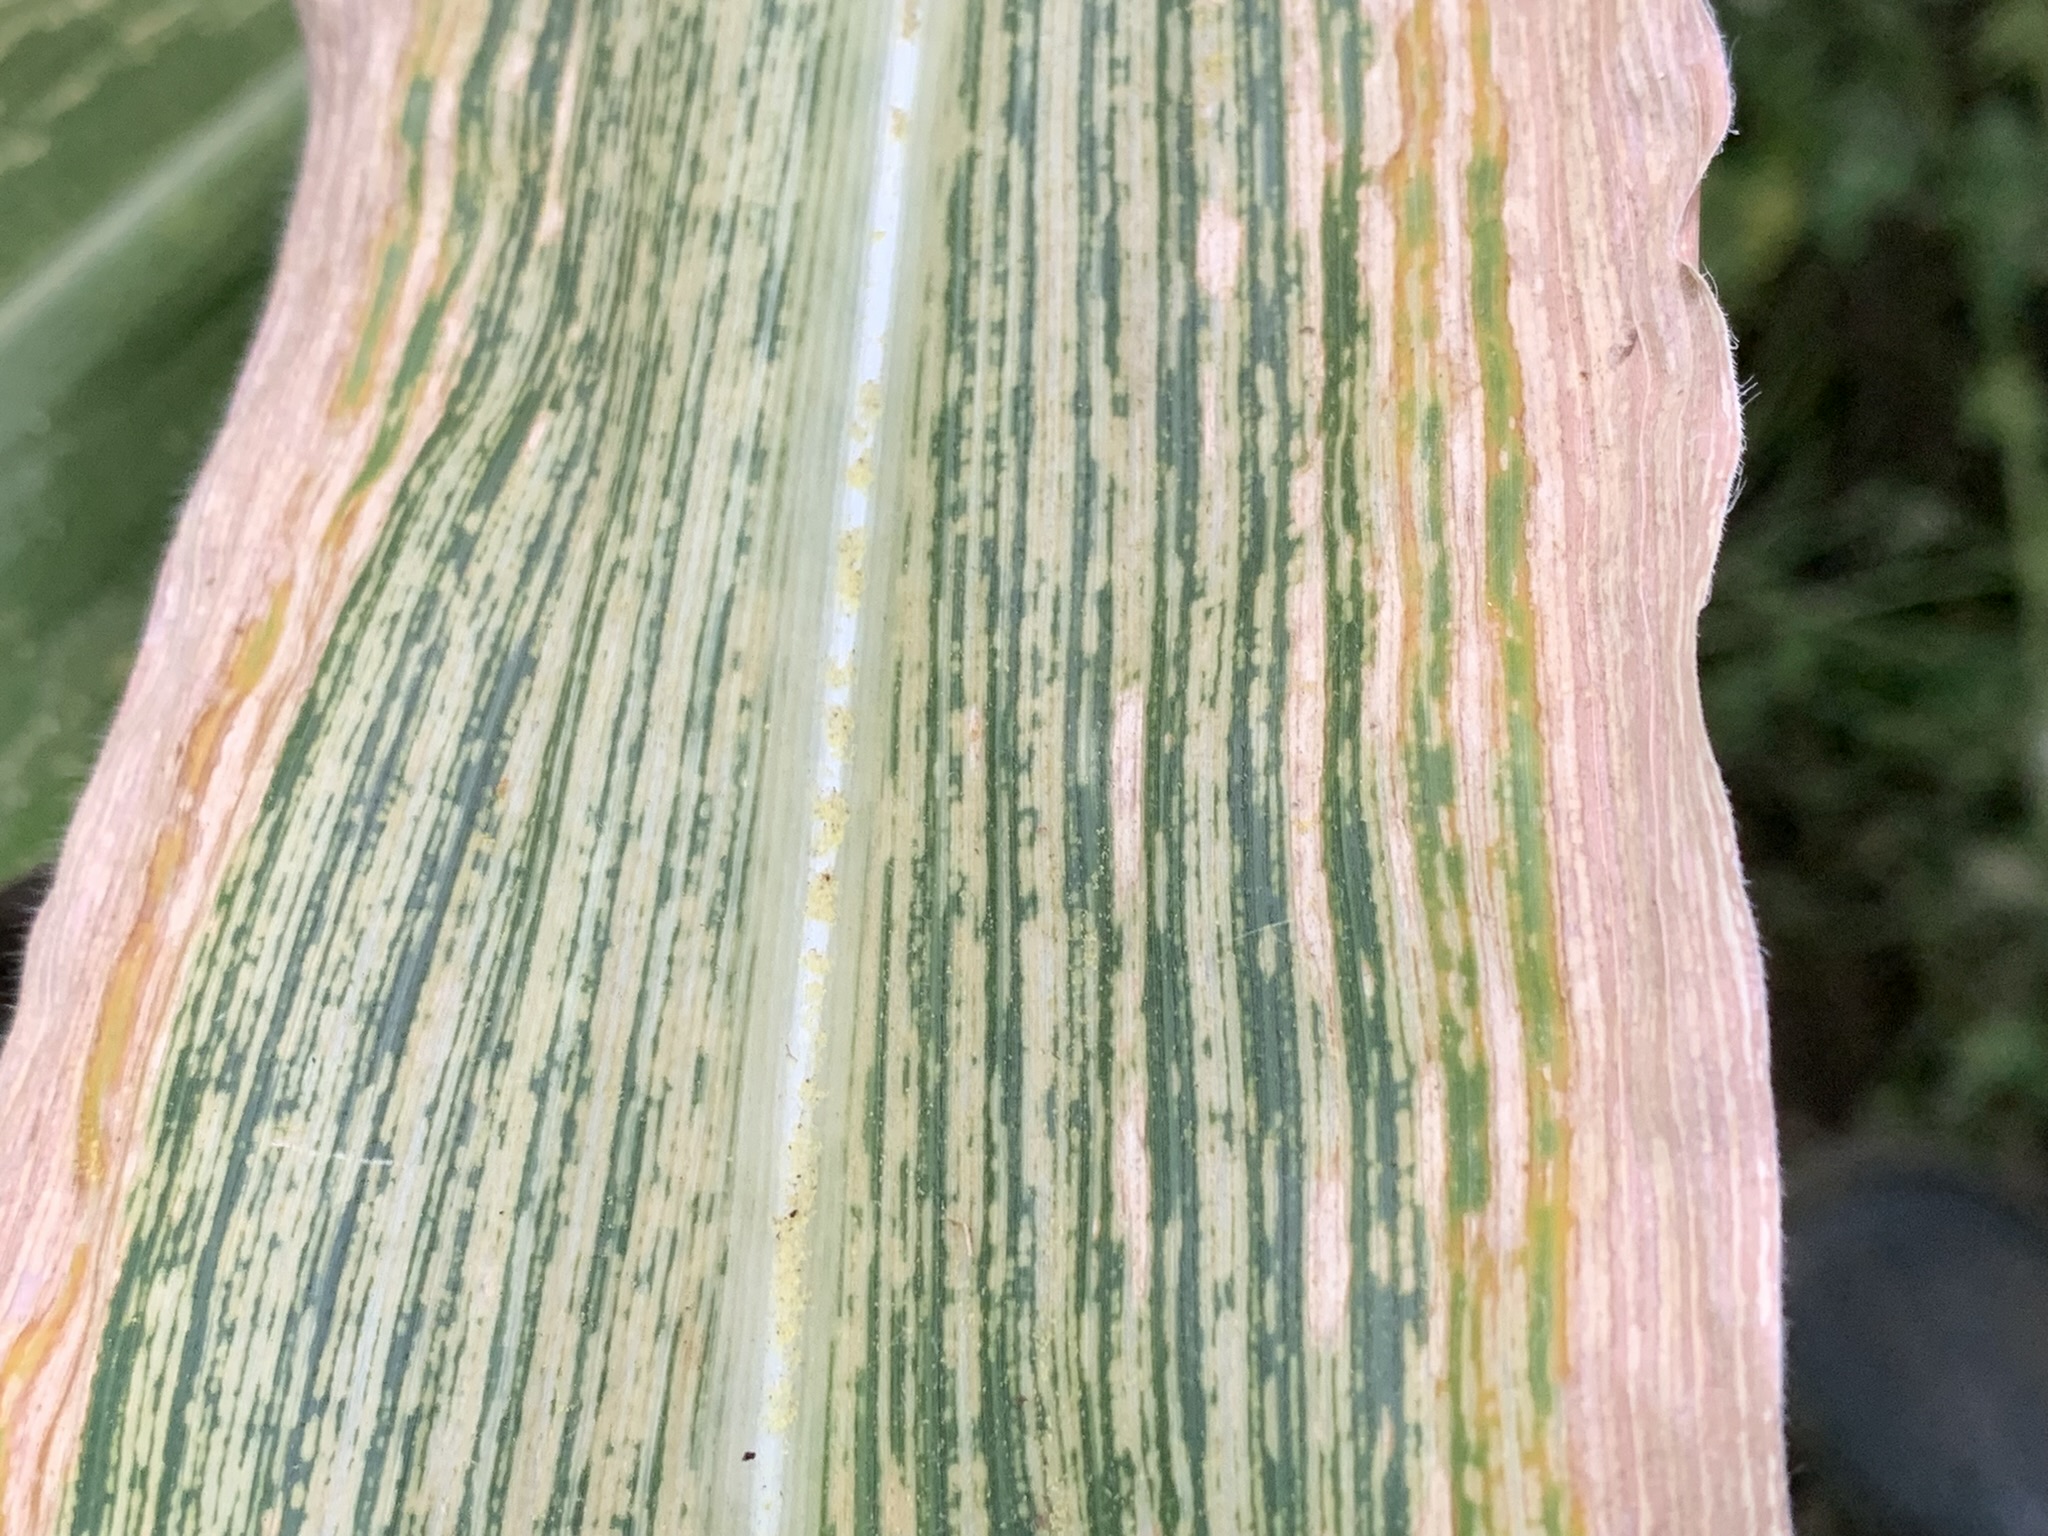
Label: MSV